James George Semple Lisle

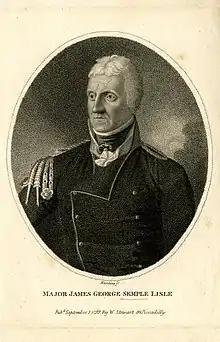
James George Semple Lisle, 1799 engraving

James George Semple Lisle (1759–1815) was a Scottish adventurer and Swindler. He used numerous aliases, taking Lisle as a surname additional to his original name, and published in 1799 "The Life of Major J. G. Semple-Lisle", an autobiography, from Tothill Fields Prison.